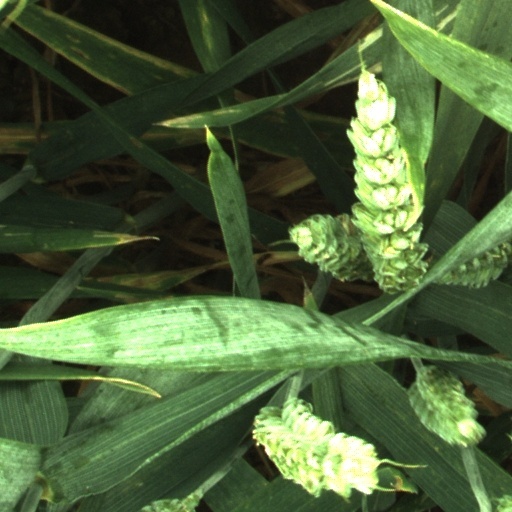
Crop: wheat